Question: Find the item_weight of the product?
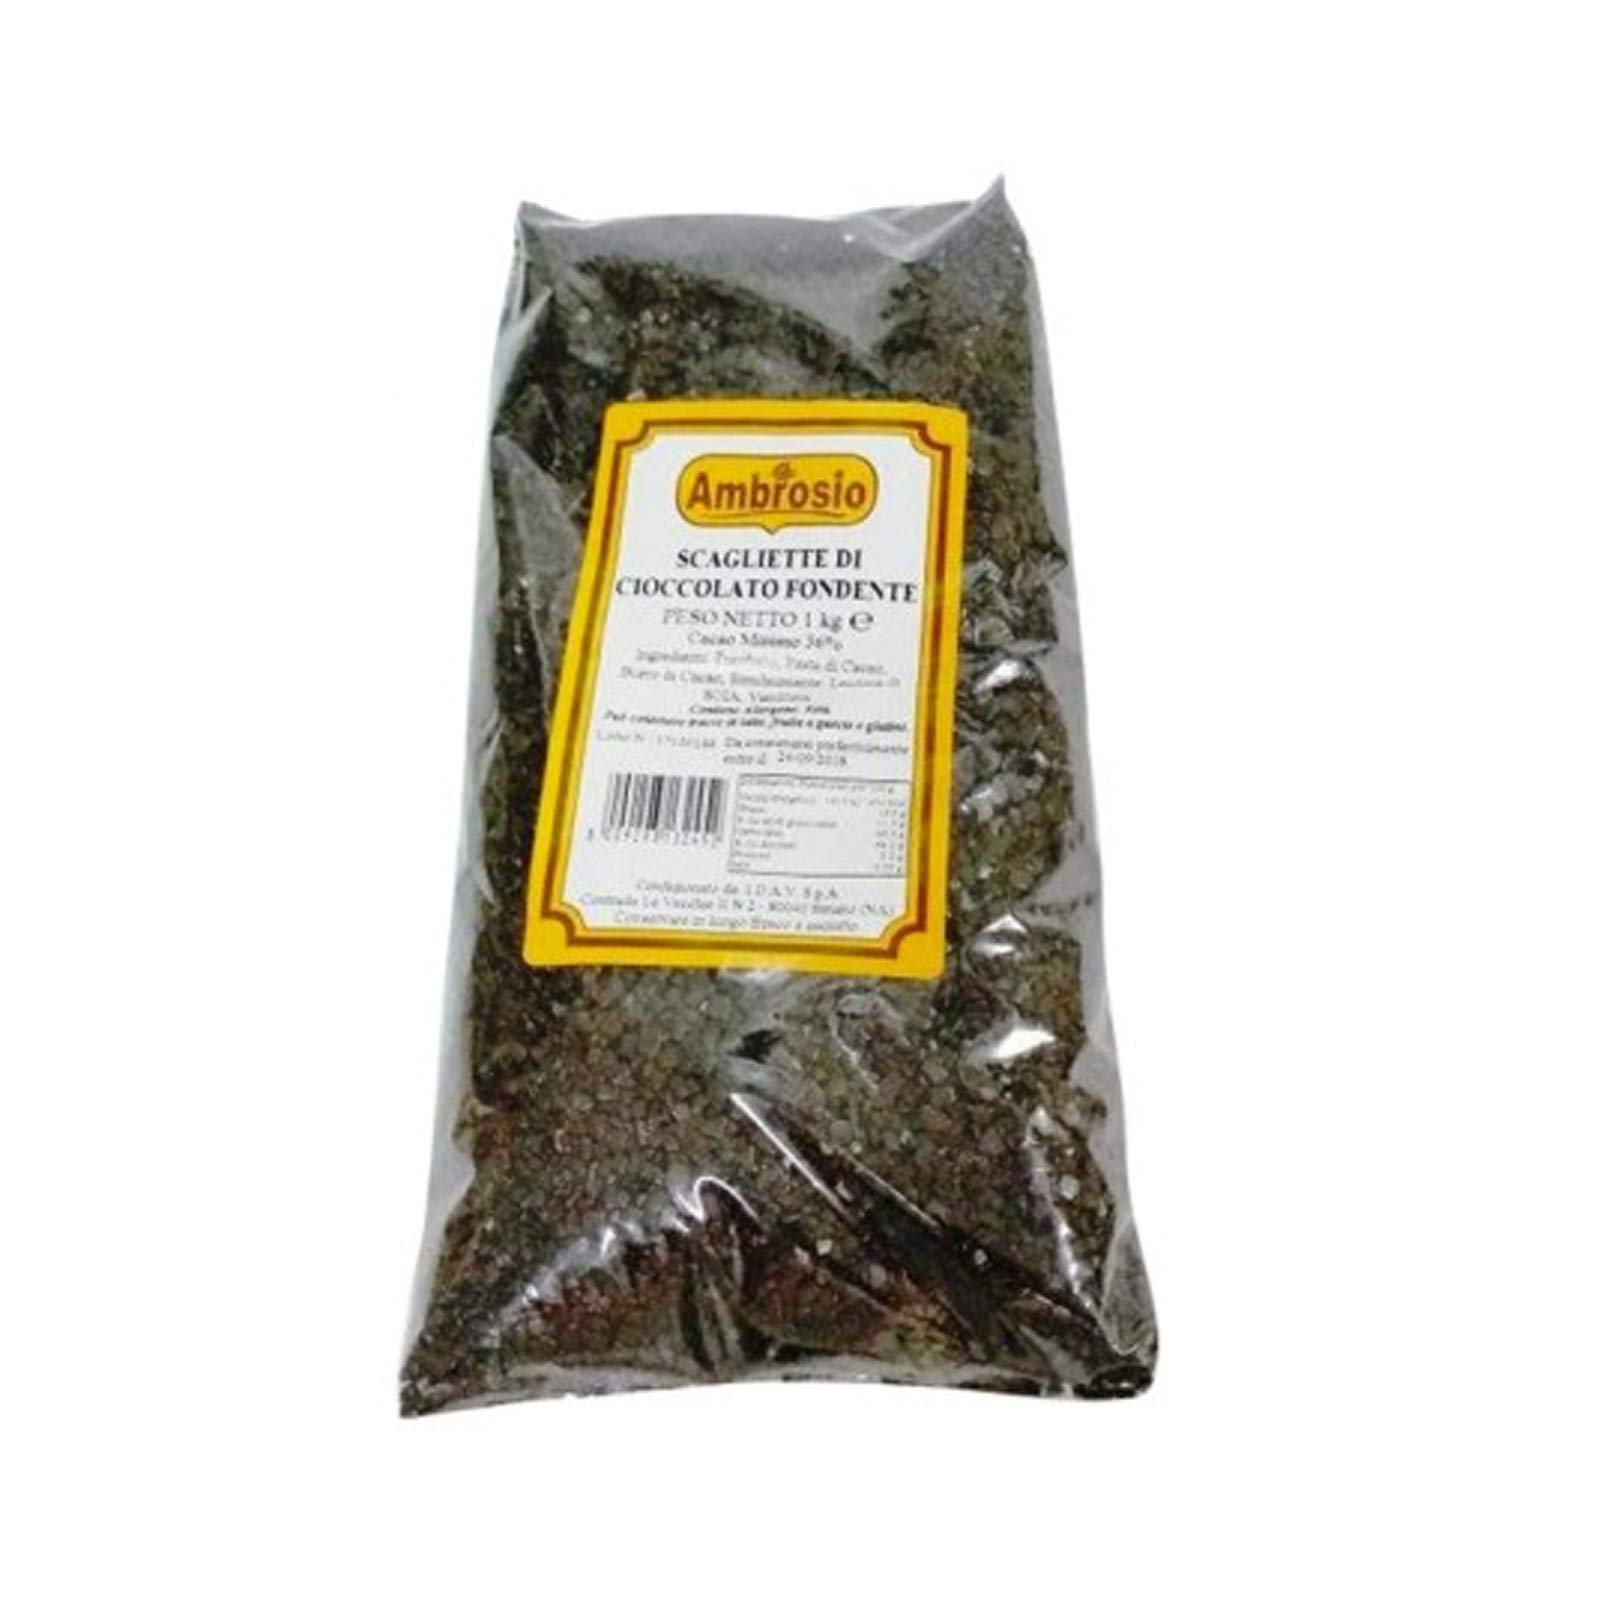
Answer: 1.0 kilogram